Survivor Series (2012)

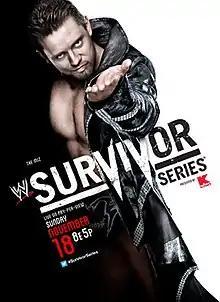
Promotional poster featuring The Miz

The 2012 Survivor Series was the 26th annual Survivor Series professional wrestling pay-per-view (PPV) event produced by WWE. It took place on November 18, 2012, at Bankers Life Fieldhouse in Indianapolis, Indiana, which was the first Survivor Series held in Indiana. The event received 212,000 pay-per-view buys, down from 281,000 buys the previous year.